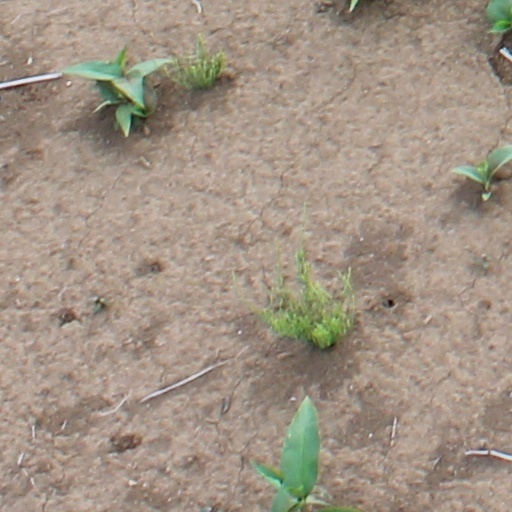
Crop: wheat